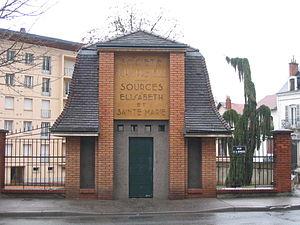
Cusset est une commune française, située sur les contreforts de la Montagne bourbonnaise, dans le département de l'Allier, en région Auvergne-Rhône-Alpes.